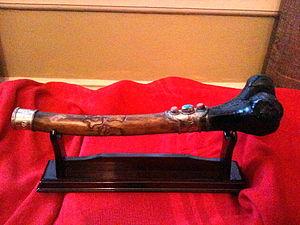
Le kangling, est un instrument à vent de la famille des aérophones qui se traduit littéralement par « jambe » « flûte », le nom tibétain d'une trompette ou d'un cor. Cette petite trompe tibétaine en os, ne doit pas être confondue avec le hautbois tibétain nommé gyaling ni avec ceux des Mongols, les bishgüür, ever buree et bayalag buree.